Saudi Arabian Army

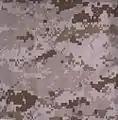
Royal Saudi Land Forces Digital Camouflage.

The Transportation Corps is an essential branch of the Royal Saudi Land Forces, tasked with the critical responsibility of securing the transportation of personnel, equipment, weapons, and administrative logistics, along with various types of supplies. The corps plays a role in military operations by ensuring the efficient movement of resources and personnel across diverse operational environments.